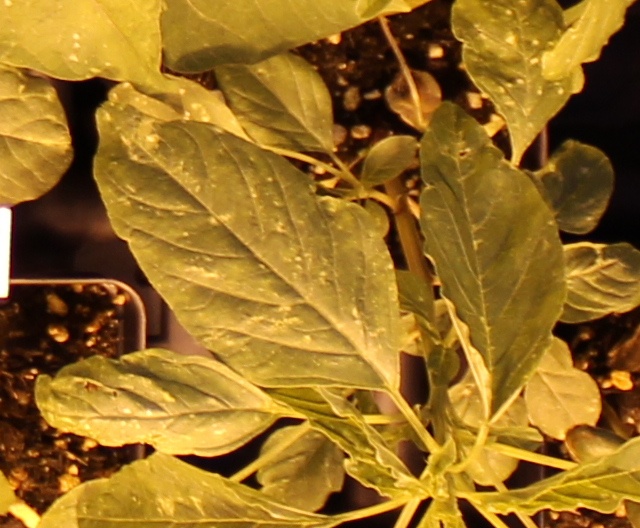
Label: Palmer Amaranth